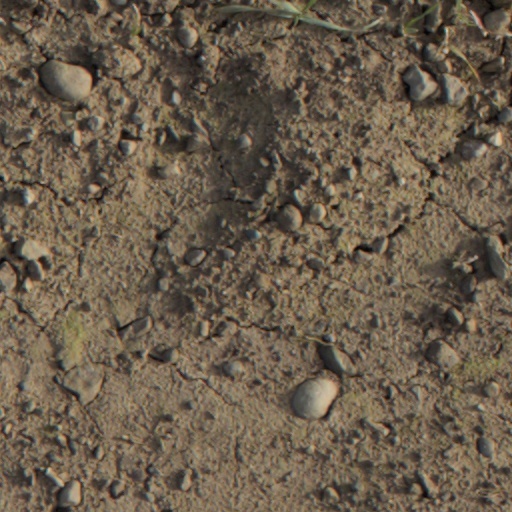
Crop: wheat